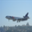
Label: airplane